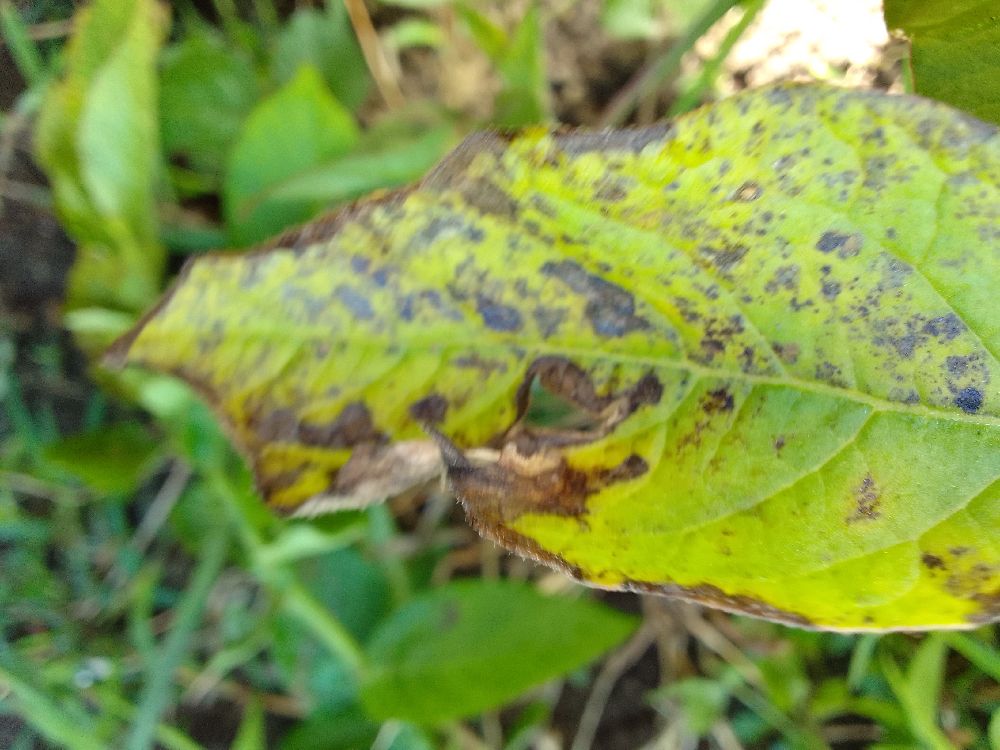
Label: Early blight